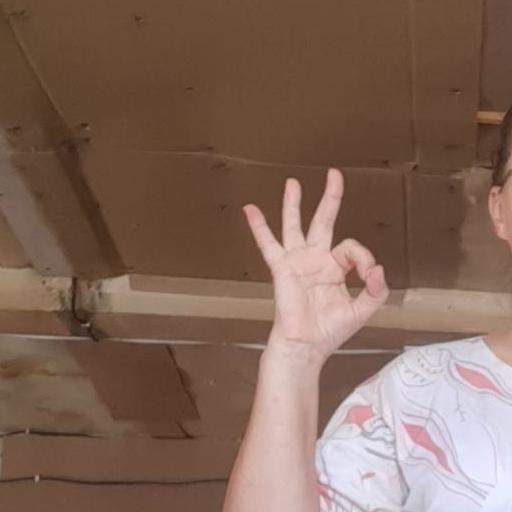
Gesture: ok